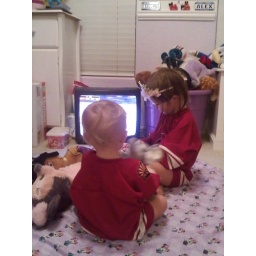
Daddy's girls home watching the Coyotes Wings game in their room - Taken with Mommy's LG Dare